Henryk Sienkiewicz

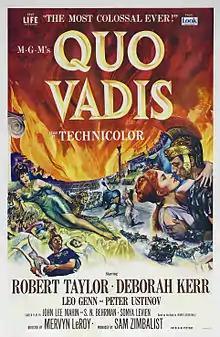
Official poster for the film "Quo Vadis", 1951

His social and political activities resulted in a diminished literary output. He wrote a new historical novel, "Na polu chwały" (On the Field of Glory), that was meant as the beginning of a new trilogy; it was, however, criticized as being a lesser version of his original "Trilogy" and was discontinued. Similarly, his contemporary novel (Whirlpools), 1910, which criticized some of Sienkiewicz's political opponents, received a mostly polemical and politicized response. His 1910 novel for young people, "W pustyni i w puszczy" (In Desert and Wilderness), serialized in (The Warsaw Courier), finishing in 1911, was much better received and became widely popular among children and young adults.